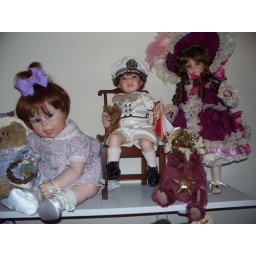
Little girl in front is Pumpkin, $40.00, The little boy he is about $30. and the standing girl is about $45.